St Edmund's Church, Southwold

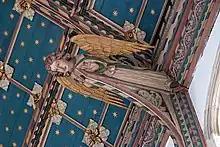
Angels in the ceiling

The church is renowned for its East Anglian flushwork, especially that of the tower. Knapped and unknapped flints are arranged in patterns, textures and designs and create the stone work. The curving letters over the west window are most famous: "SCT. EDMUND ORA P. NOBIS" (St Edmund pray for us). Each letter is crowned, and set in knapped flints. Originally roofed in lead, from 1948 to 2015 the church had a copper clad roof with an easily recognisable flèche (or spirelet), above a clerestory of eighteen windows. The flèche was purely for display, and has never contained a bell. The tower has no parapet and is a very fine piece of architecture, with its large bell openings. The roof of the nave is so high that it makes the tower seem shorter than it really is; but it is 96 feet (29 metres) high. All of the church's medieval glass was destroyed by William Dowsing in 1644; the only stained glass windows in the church are the east windows over the altar (1954, by Sir Ninian Comper) and the west window below the grand tower. In World War II the church was narrowly missed by a German bomb that destroyed houses in the nearby Hollyhock Square. The bomb did not do much damage to the building itself but blew out most of the windows - another reason why the church has very little stained glass. The church was tidied very quickly for the funerals, a short while later, of the people killed by the bomb.